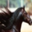
Label: horse